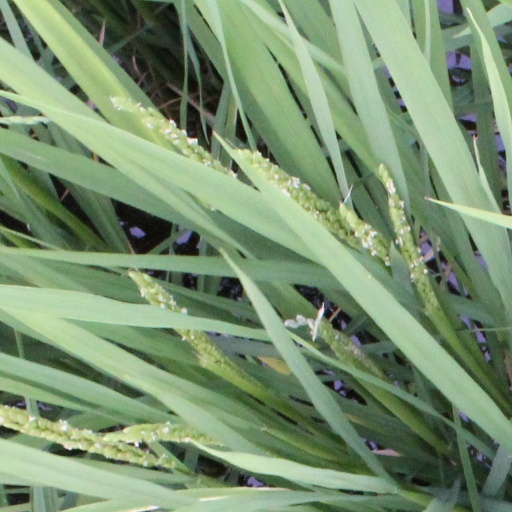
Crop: rice